Mark DeSaulnier

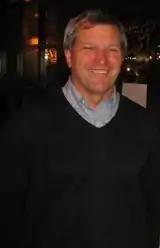
DeSaulnier as a state senator in 2009

DeSaulnier was elected to the California State Senate in 2008, representing the 7th Senate district, which includes most of Contra Costa County. He received early support from the Contra Costa Central Labor Council, the Contra Costa Building Trades Council and the California League of Conservation Voters. He received 98% of the vote in the June Democratic primary election against write-in candidates; former Assemblyman Joe Canciamilla initially was to challenge DeSaulnier, but dropped out of the race. In the general election, DeSaulnier received 66.6% of the vote against Republican Christian Amsberry.